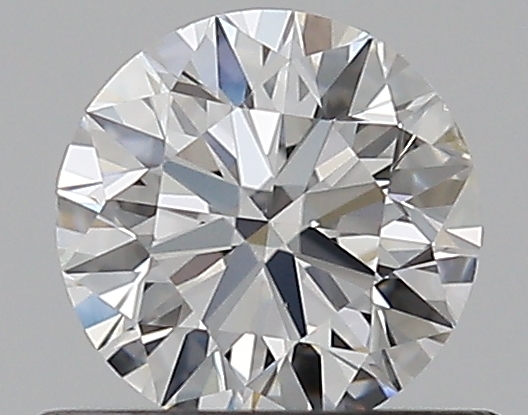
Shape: round
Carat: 0.5
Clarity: VS2
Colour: D
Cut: EX
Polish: EX
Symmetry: EX
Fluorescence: N
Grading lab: GIA
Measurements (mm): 5.03 x 5.05 x 3.15